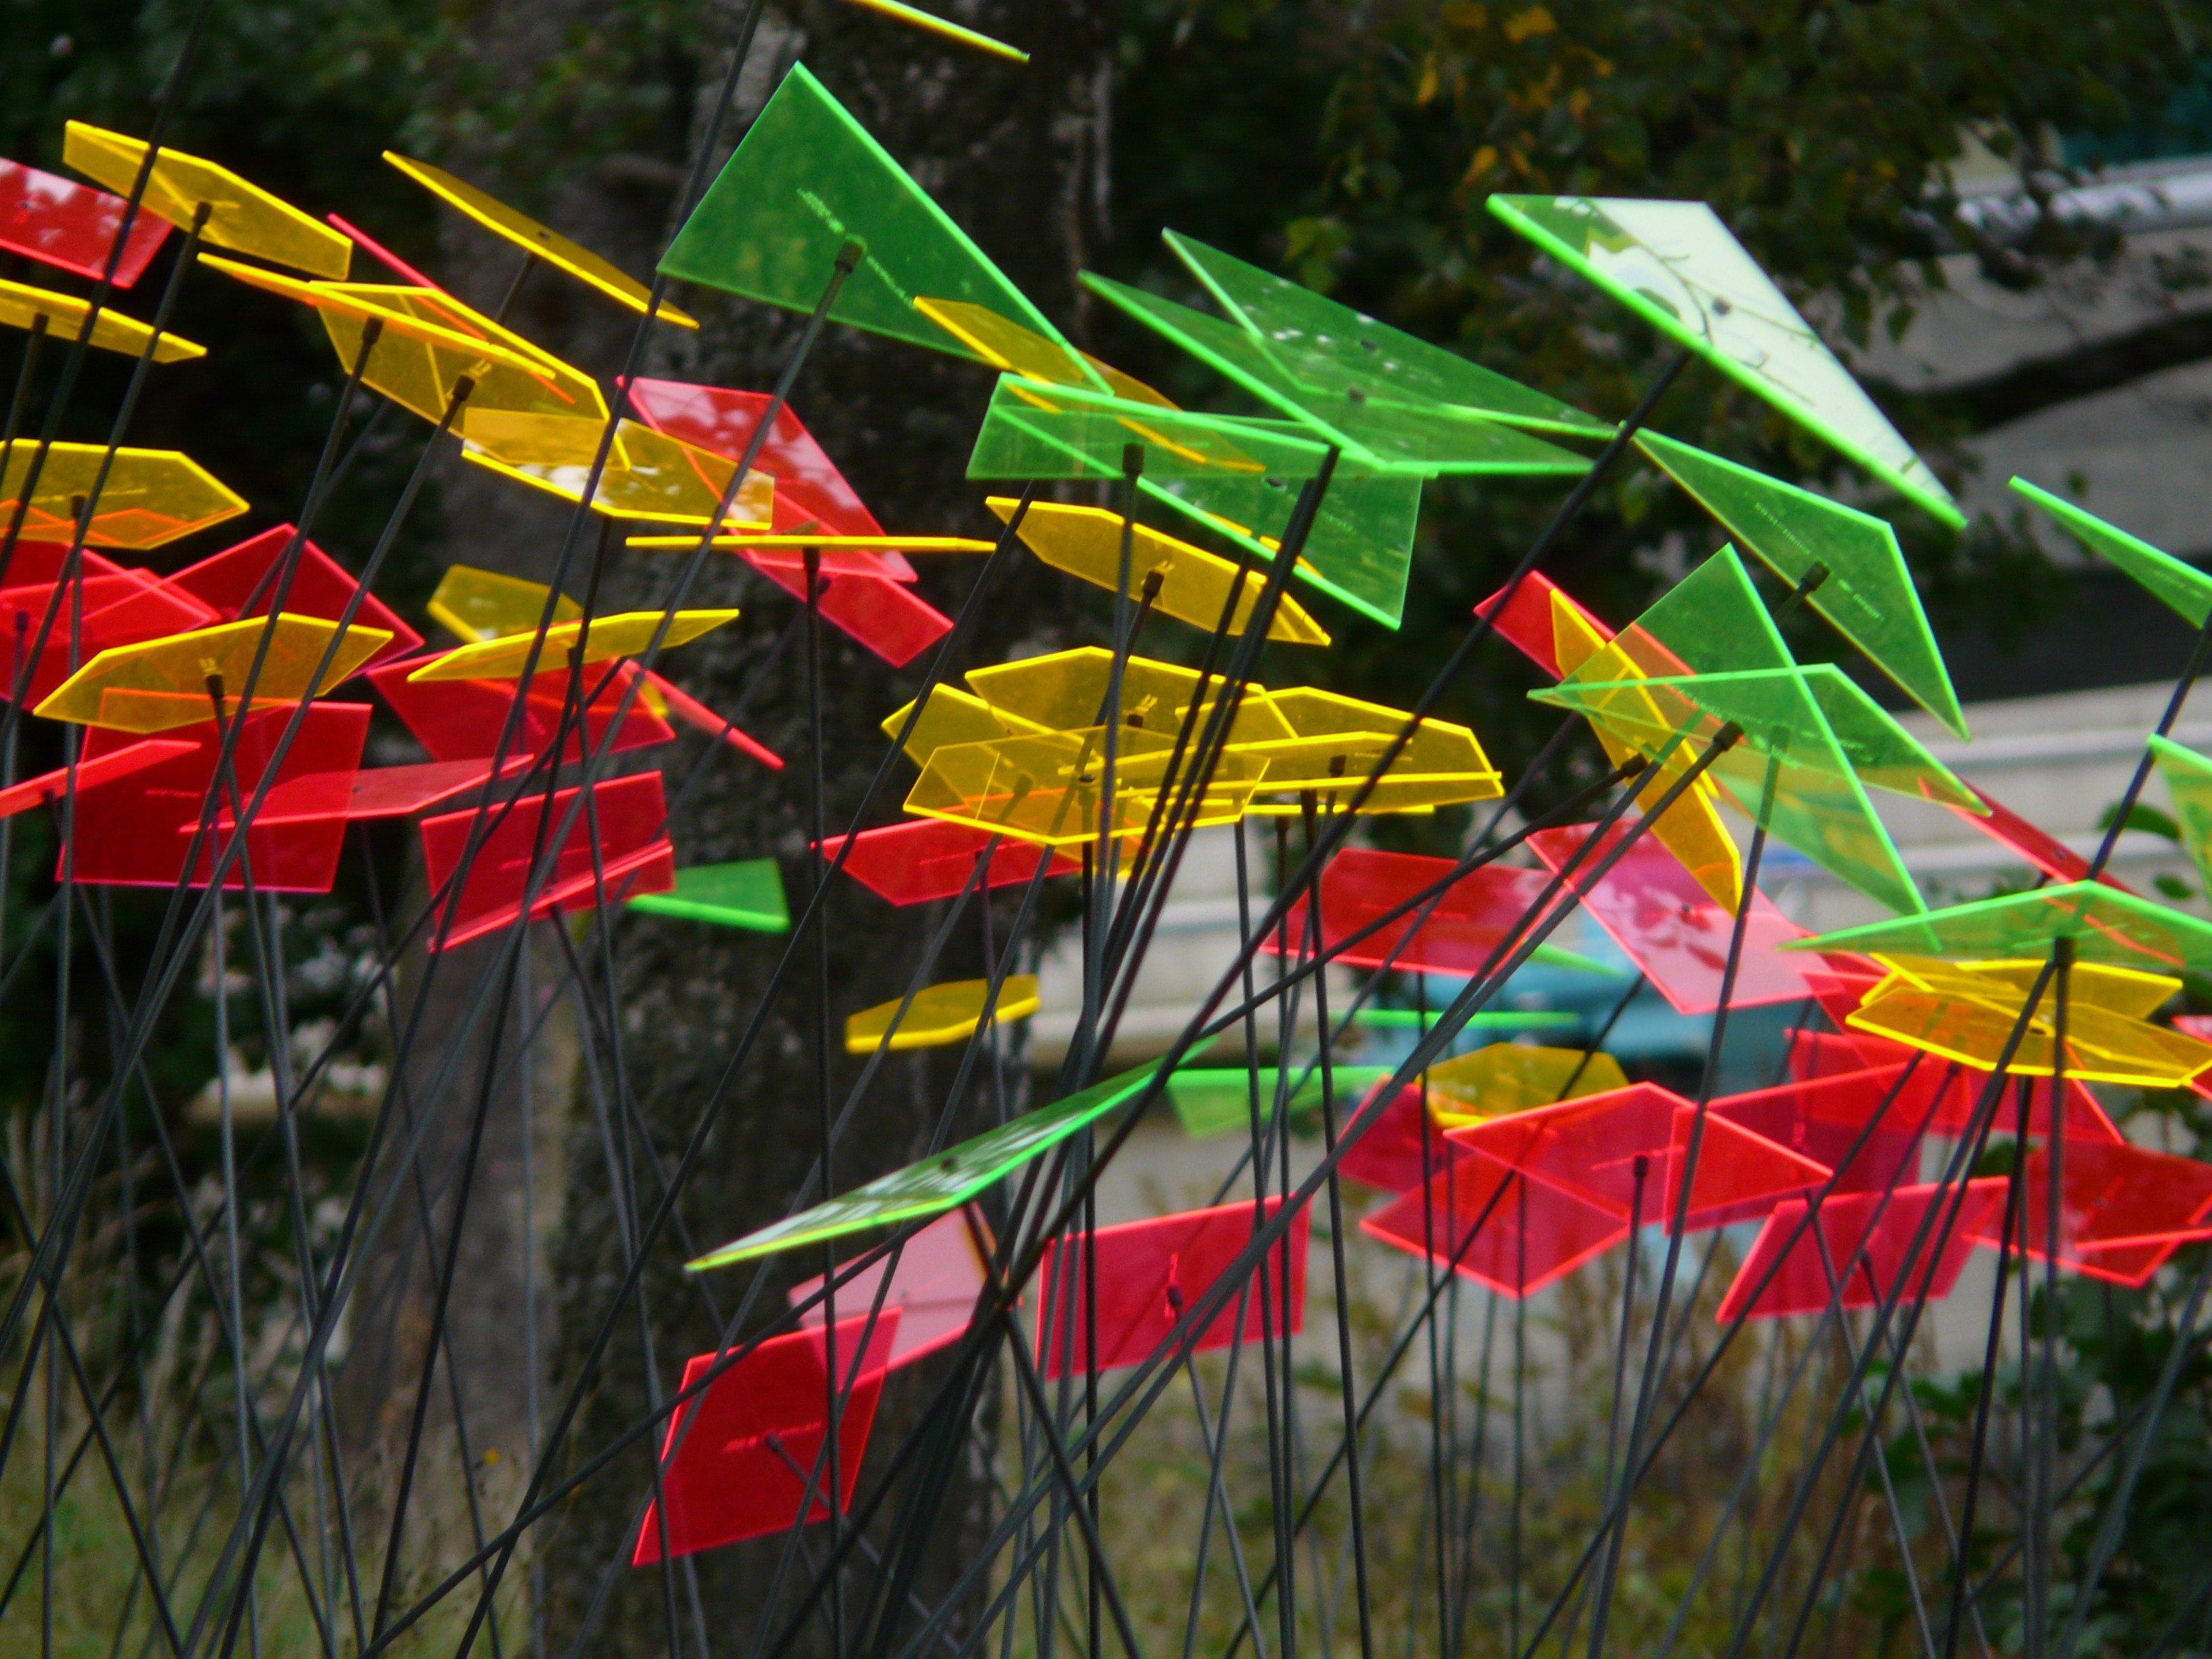
tree, nature, grass, abstract, plant, leaf, flower, green, red, color, autumn, botany, colorful, flora, season, fluorescent, bright, macro photography, modern art, flowering plant, land plant